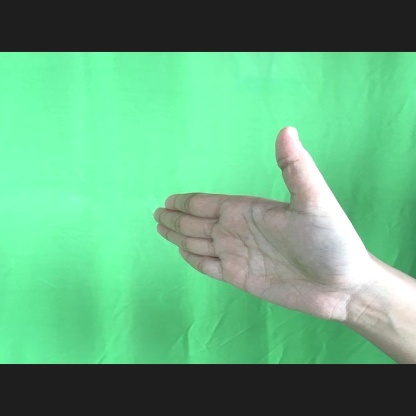
Mudra: Ardhachandran